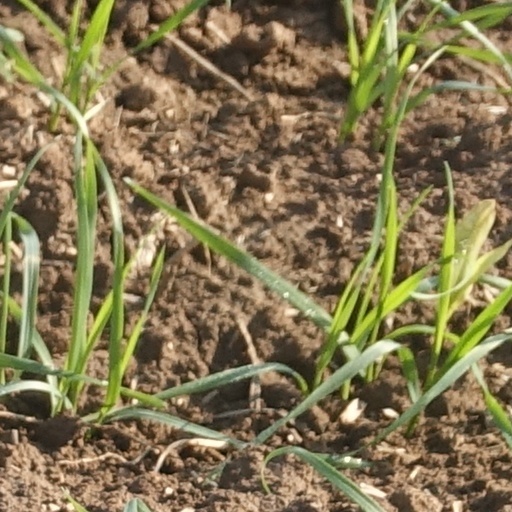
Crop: wheat